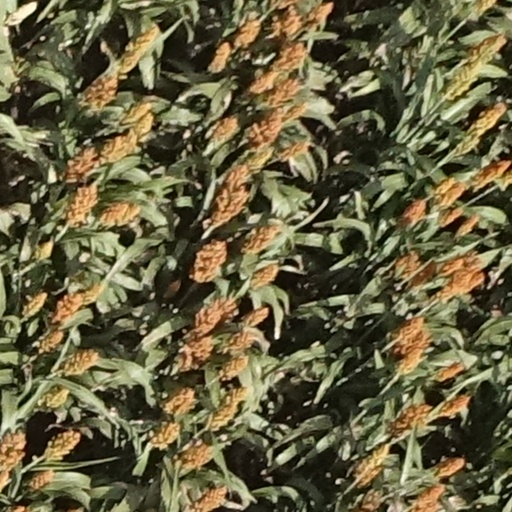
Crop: sorghum